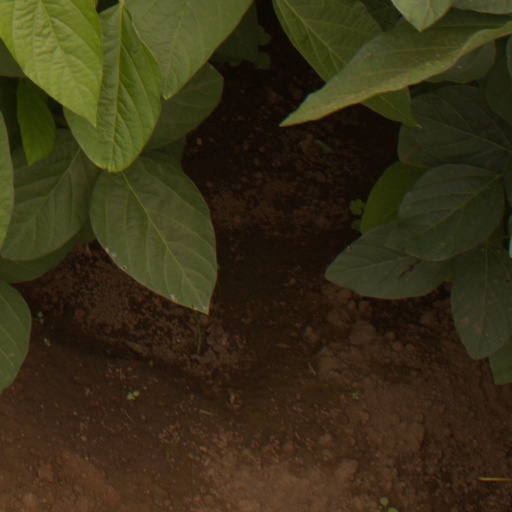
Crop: soybean